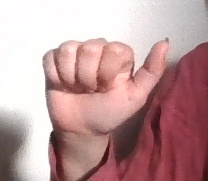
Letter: dhad